John Aspinall (engineer)

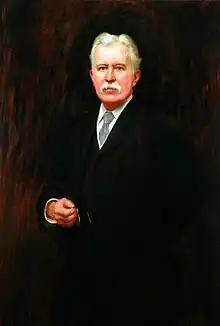
Aspinall by George Hall Neale, c. 1920

Sir John Audley Frederick Aspinall (25 August 1851 – 19 January 1937) was an English mechanical engineer who served as Locomotive Superintendent of the Great Southern and Western Railway (GS&WR) of Ireland and Lancashire and Yorkshire Railway (L&YR) of England. He introduced vacuum brakes to his locomotives in Ireland, a trend which was followed in Britain, and designed several locomotives. He was also president of the Institution of Mechanical Engineers and of the Institution of Civil Engineers.